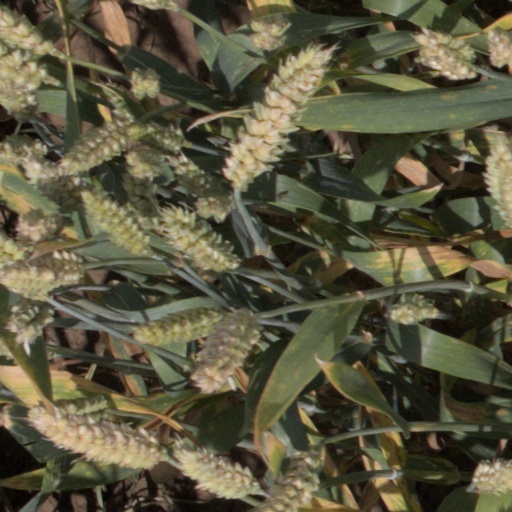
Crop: wheat